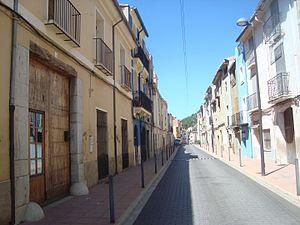
La Pobla Tornesa, en valencien et officiellement, est une commune d'Espagne de la province de Castellón dans la Communauté valencienne. Elle est située dans la comarque de Plana Alta et dans la zone à prédominance linguistique valencienne.